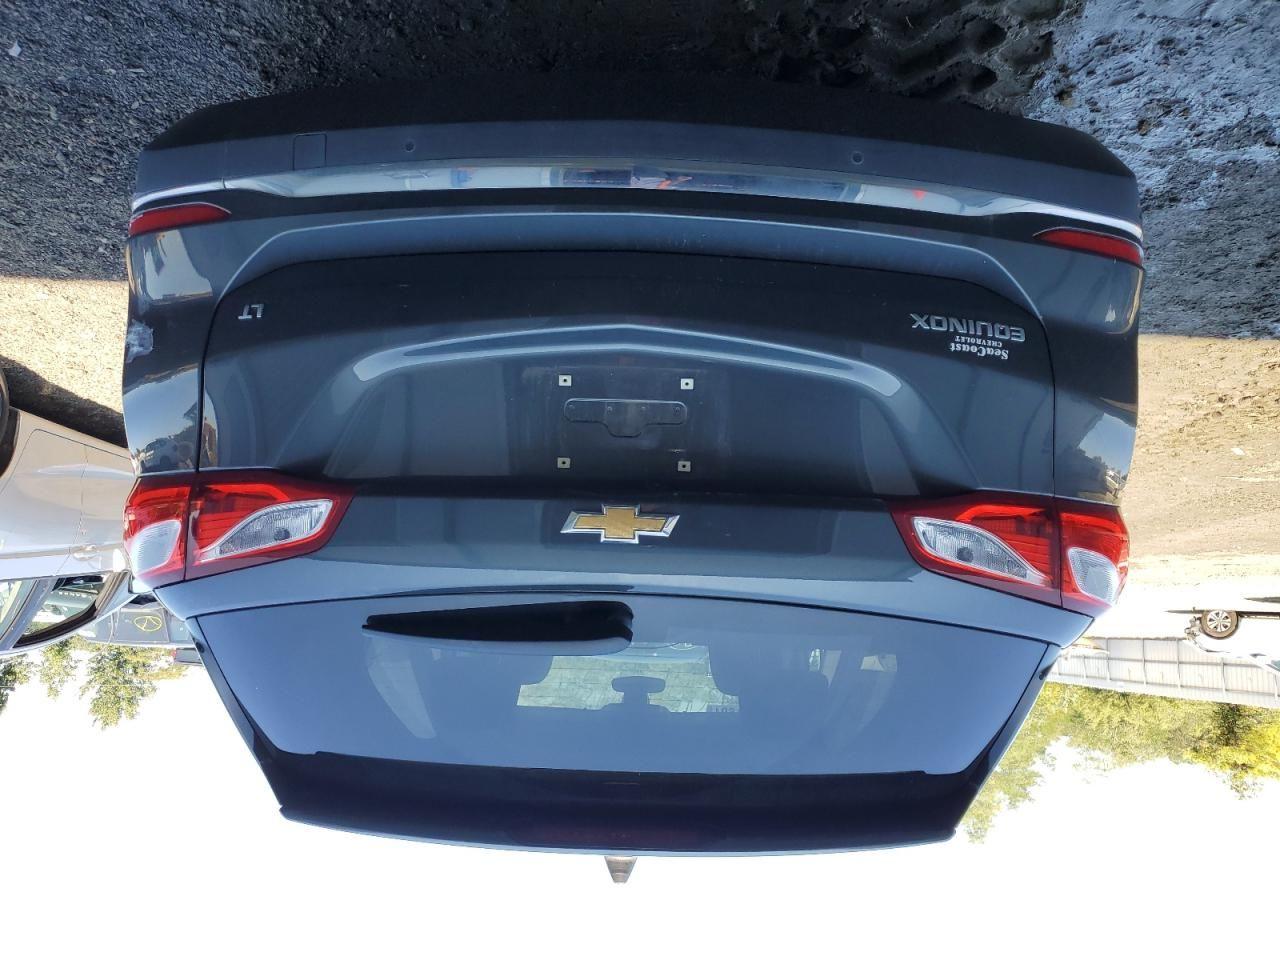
Aucun dommage détecté.
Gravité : aucun